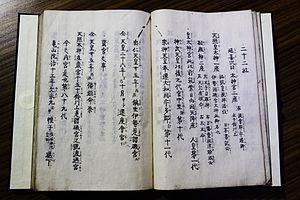
Yoshida Kanetomo est un prêtre shinto de l'époque Sengoku, éminente figure dans l'évolution d'un schéma cohérent descriptif et interprétatif du rituel et de la mythologie Shinto.
Les vingt-deux sanctuaires du Japon est un système de classement des sanctuaires shinto mis en place au cours de l'époque de Heian. Les sanctuaires énumérés ci-dessous reçoivent des offrandes spéciales de la cour impériale et la plupart sont situés dans les environs de Kyoto, la capitale du Japon à l'époque.